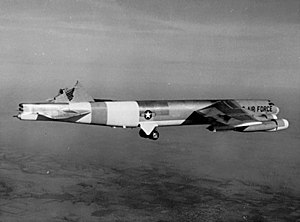
Boeing B-52 Stratofortress / Design / Opgraderinger og modifikationer
B-52H (61-0023), på daværende tidspunkt rigget til til undersøgelse af svagheder i skroget, mens det fortsat flyver efter at dets halefinne faldt af i kraftig turbulens den 10. januar 1964. Flyet landede sikkert.[82]
Sort/hvid billede af en B-52 uden halefinne, men stadig i luften.
Boeing B-52 Stratofortress er et strategisk langdistance bombefly. Det er subsonisk, dvs. at det i lighed med almindelige trafikfly flyver langsommere end lyden. Det har været anvendt af United States Air Force siden 1955 og erstattede på det tidspunkt Convair B-36 Peacemaker og Boeing B-47 Stratojet. Internt kaldes flyet BUFF. Selvom det blev bygget til at bære atomvåben under den kolde krig, benyttes det i dag primært til at bære konventionel bombelast. Det kan bl.a. medføre krydsermissiler. Flyet har en meget lang rækkevidde, bærer en stor bombelast og er økonomisk i drift sammenlignet med resten af United States Air Forces flåde af strategiske bombefly. Således er der stadig 85 i tjeneste i United States Air Force. Indtil videre forventes det at forblive i aktiv tjeneste indtil 2050.